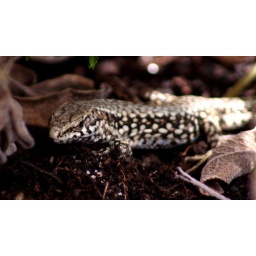
A salamander I spotted in a flower pot during my summer vacation in Slovenia.